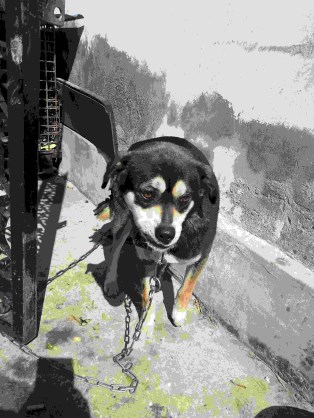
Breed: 3336-n000121-chinese_rural_dog